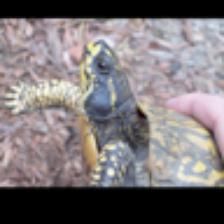
Label: NonHuman